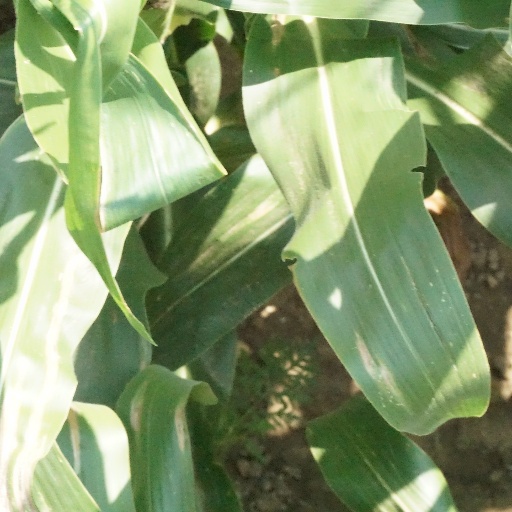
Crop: maize; corn